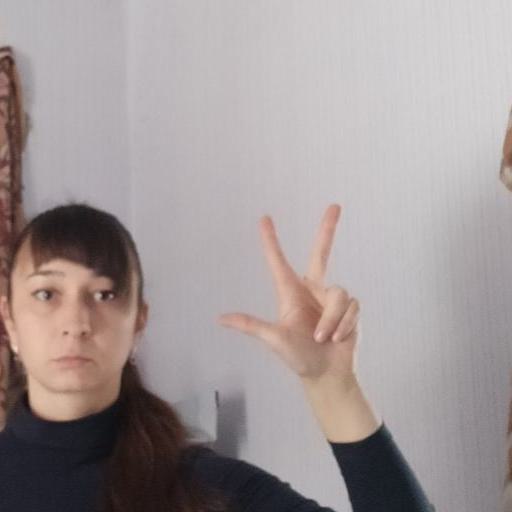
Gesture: three2